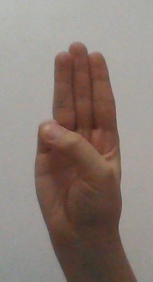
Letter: thaa